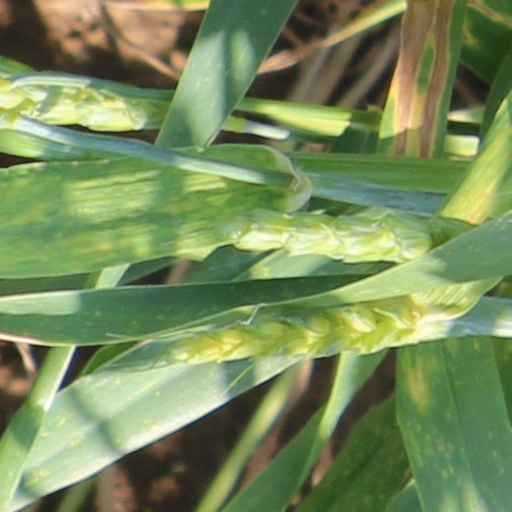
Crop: wheat